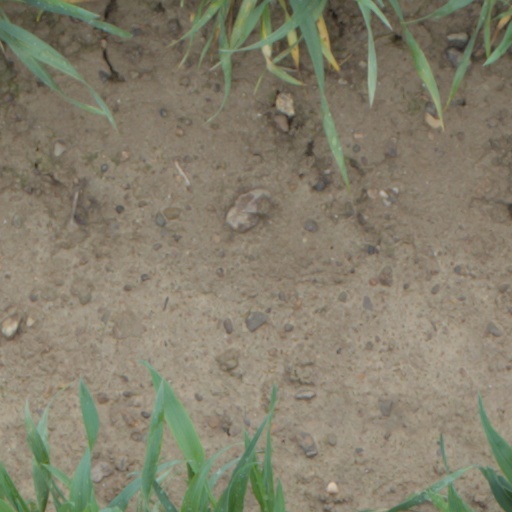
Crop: wheat